Answer in natural language. Considering the relative positions, is glass metal tv stand (marked C) above or below Window (marked B)? Choose between the following options: above or below
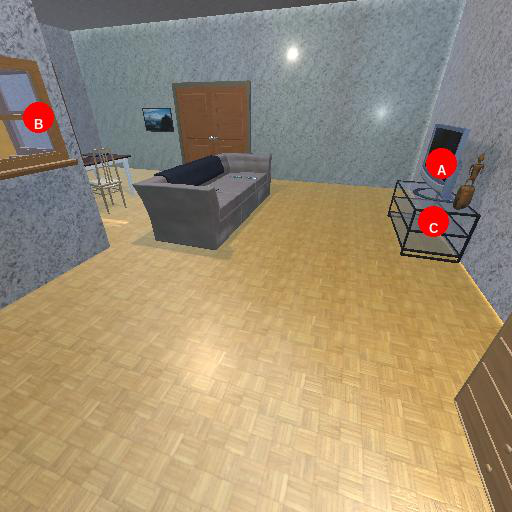
<answer>above</answer>